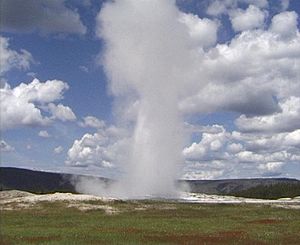
Yellowstone National Park
Old Faithful
Yellowstone National Park er USA's første nationalpark, idet den blev oprettet i 1872. Allerede i 1864 blev der dog vedtaget en lov, ifølge hvilken der blev oprettet en californisk statspark i Yosemite-området. I 1890 blev denne overtaget af Forbundsregeringen som en nationalpark.